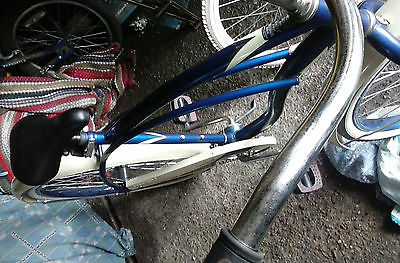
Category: bicycle